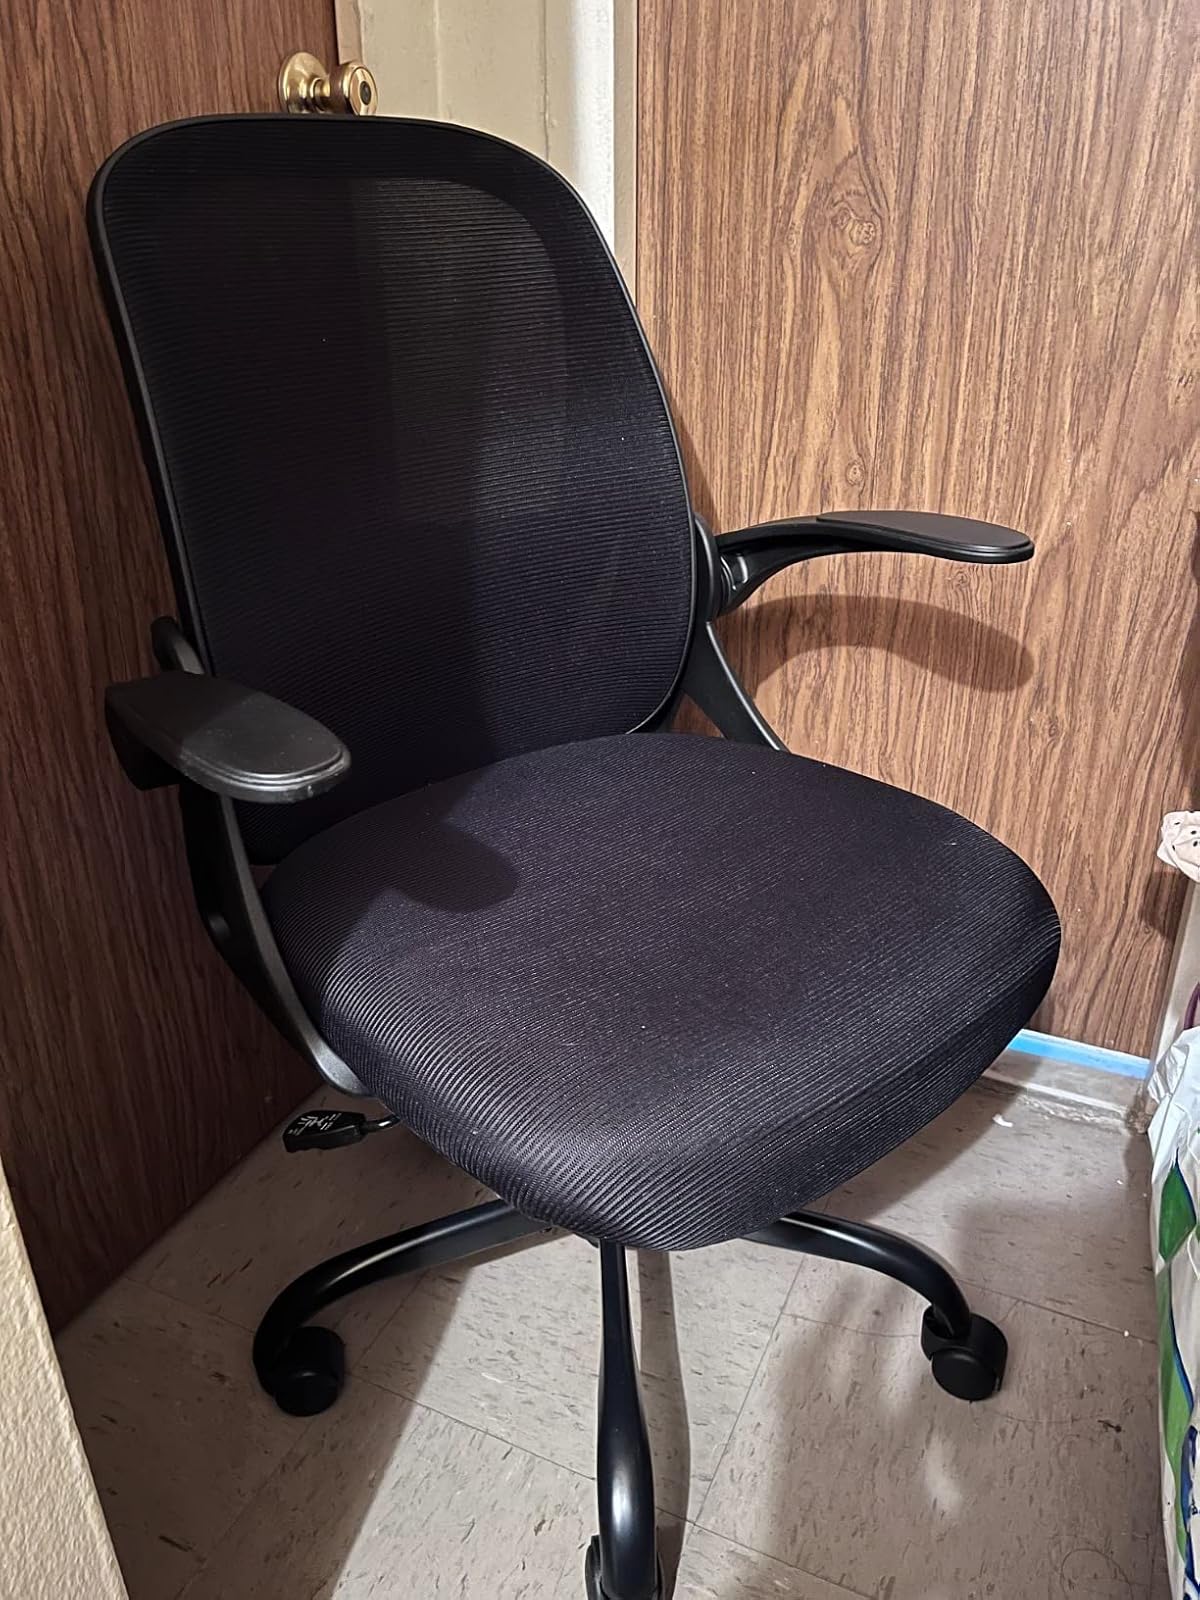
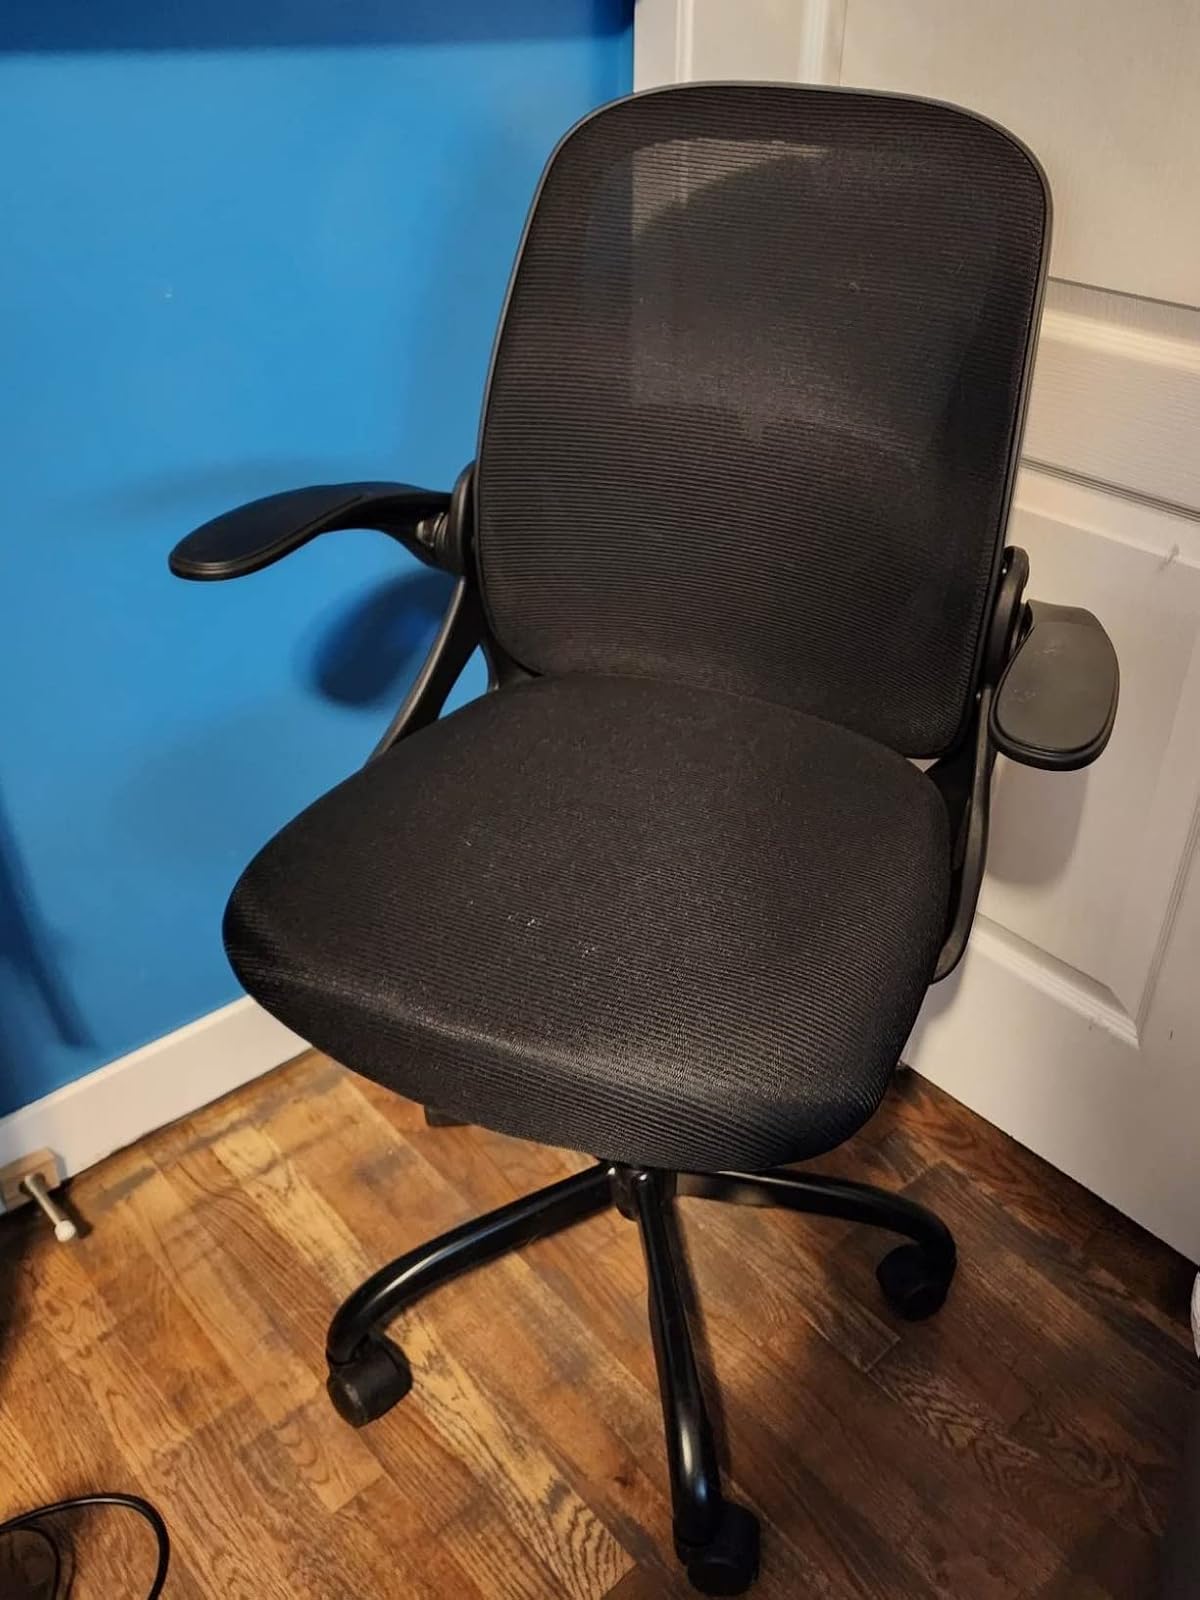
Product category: items_chair
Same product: yes